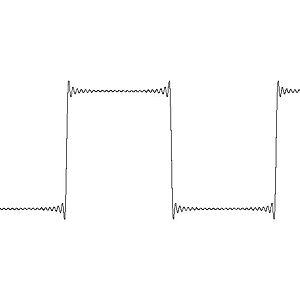
En analyse mathématique, les séries de Fourier sont un outil fondamental dans l'étude des fonctions périodiques. C'est à partir de ce concept que s'est développée la branche des mathématiques connue sous le nom d'analyse harmonique.
En mathématiques, lors de l'étude des séries de Fourier et des transformées de Fourier, il apparaît parfois une déformation du signal, connue sous le nom de phénomène de Gibbs. Ce phénomène est un effet de bord qui se produit à proximité d'une discontinuité, lors de l'analyse d'une fonction dérivable par morceaux.
Une base de Hilbert, ou encore base hilbertienne, est une généralisation aux espaces hilbertiens ou seulement préhilbertiens de la notion classique de base orthonormale en algèbre linéaire, pour les espaces euclidiens, lesquels sont de dimension finie.
En géométrie classique, l'orthogonalité est liée à l'existence d'un angle droit. Dans l'espace, on dit que deux droites sont orthogonales si elles sont chacune parallèles à des droites se coupant en angle droit. On emploie plutôt le terme de perpendiculaires pour deux droites orthogonales et sécantes. On dit qu'une droite est orthogonale à un plan si elle est orthogonale à toutes les droites du plan. On peut démontrer qu'il suffit qu'elle soit orthogonale à deux droites sécantes de ce plan, pour être orthogonale au plan. On peut également parler de vecteurs orthogonaux pour des vecteurs directeurs de droites orthogonales et de segments orthogonaux pour des segments portés par des droites orthogonales.